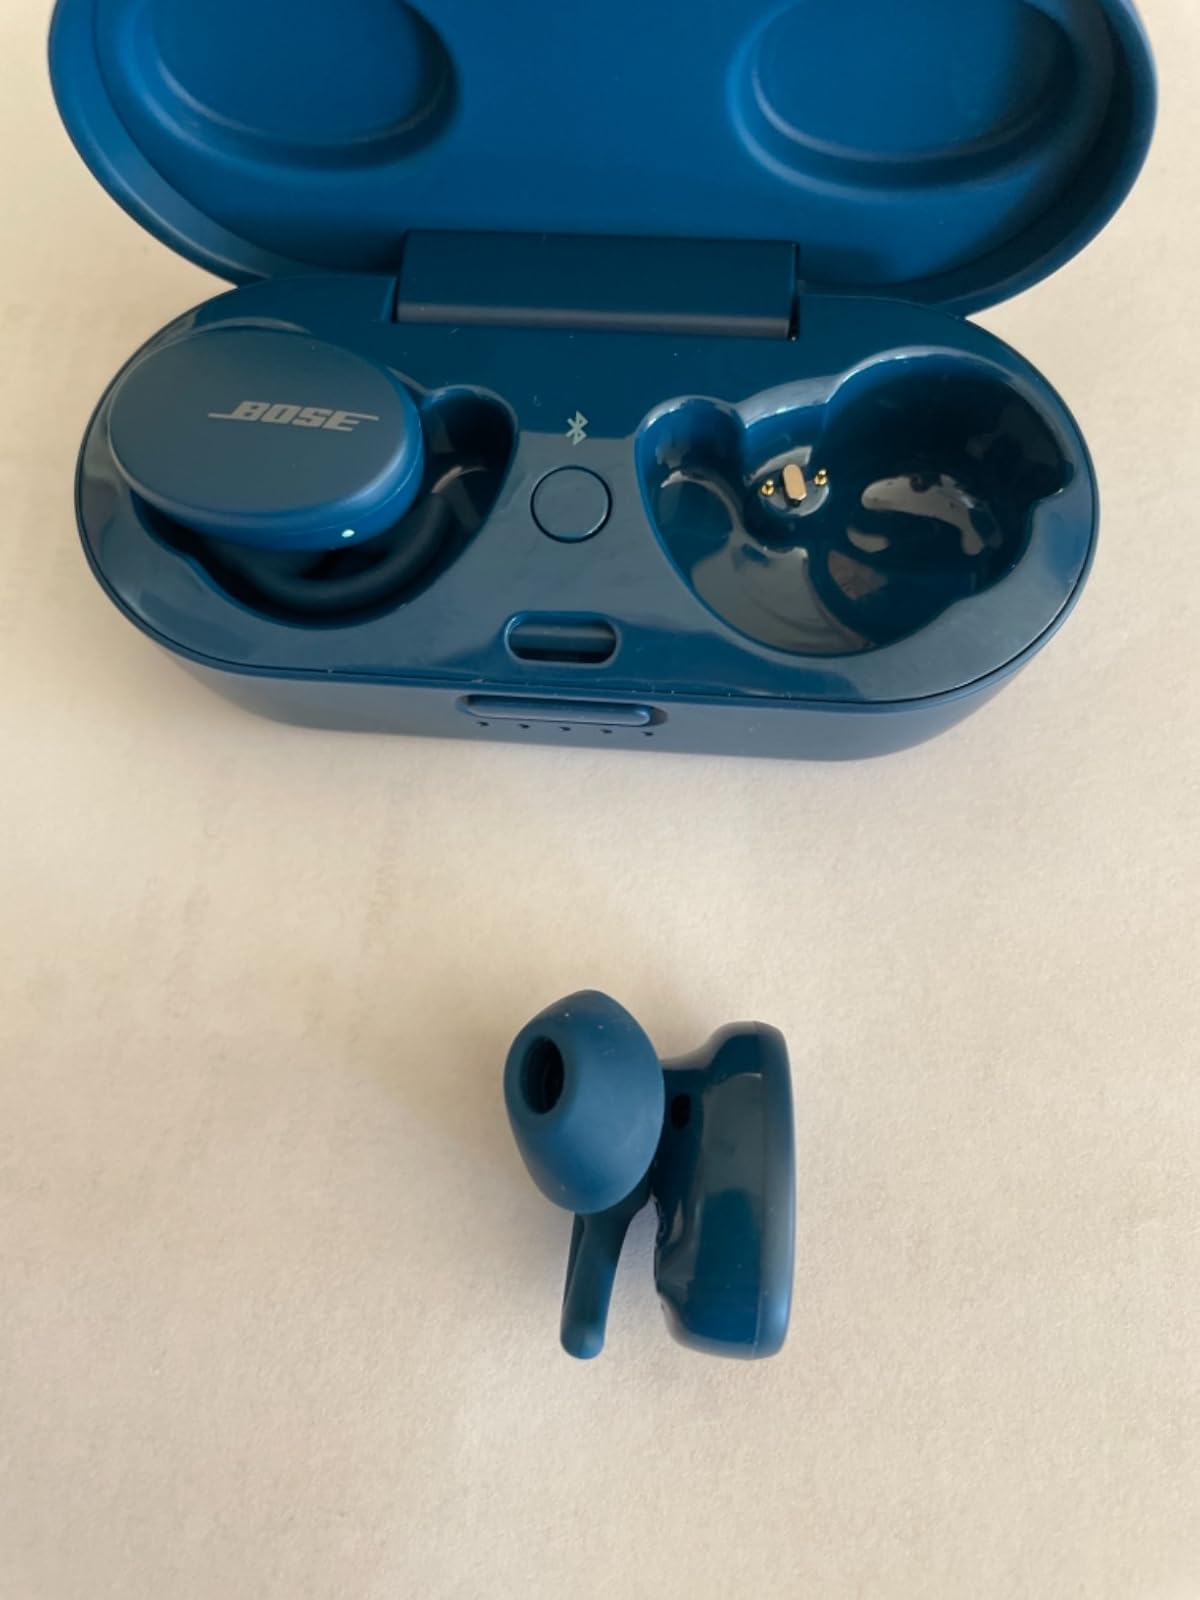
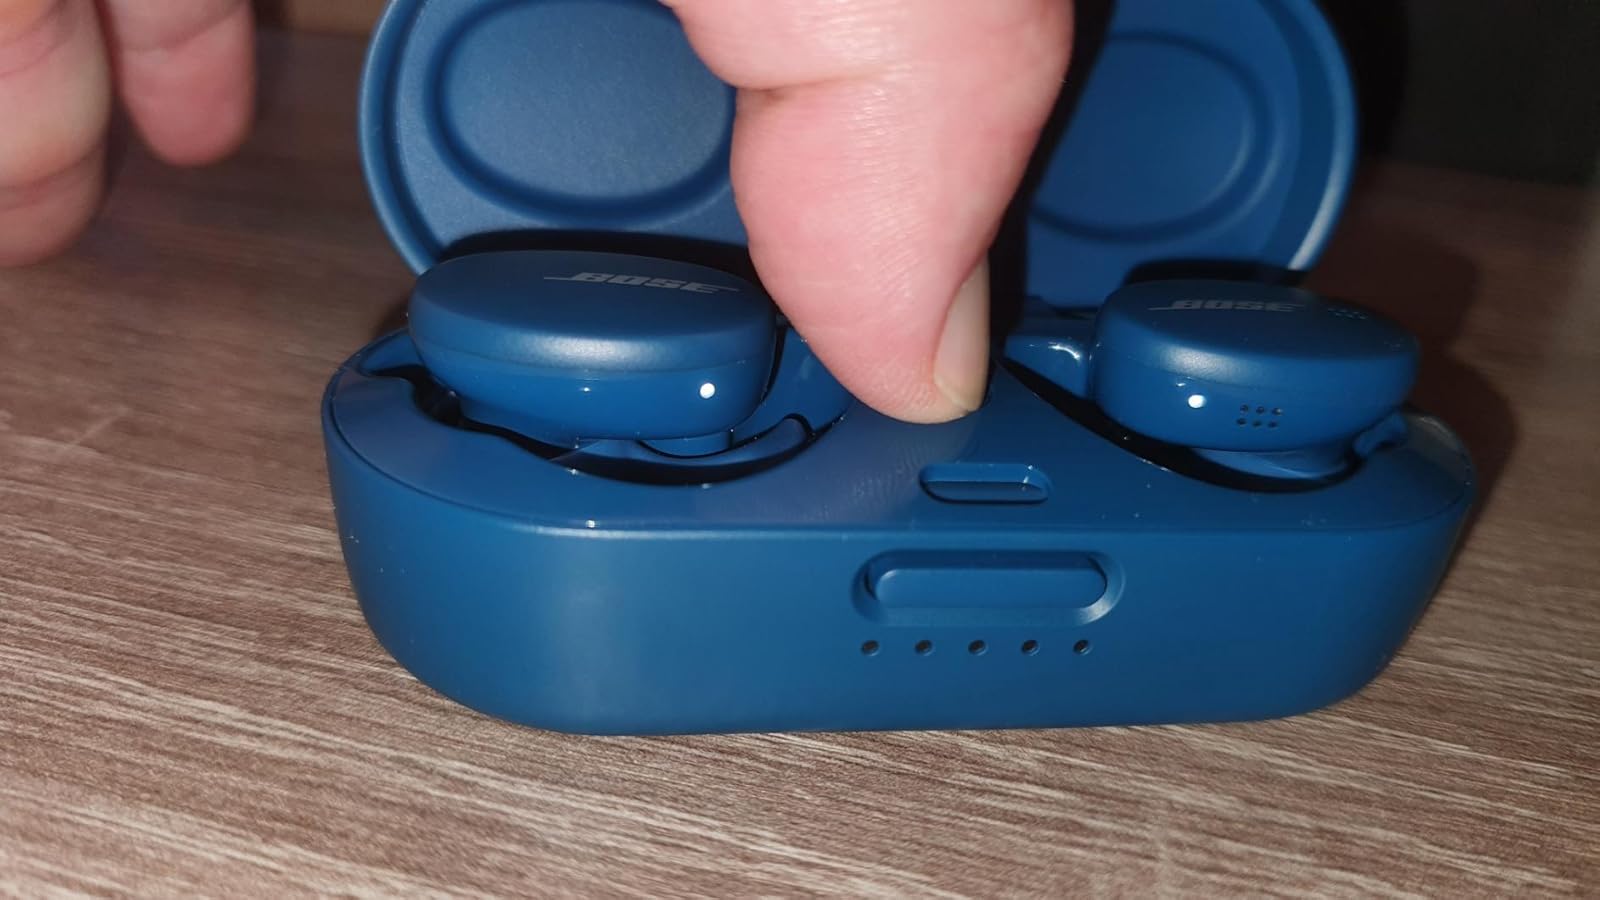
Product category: earbuds
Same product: yes